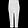
Label: Trouser